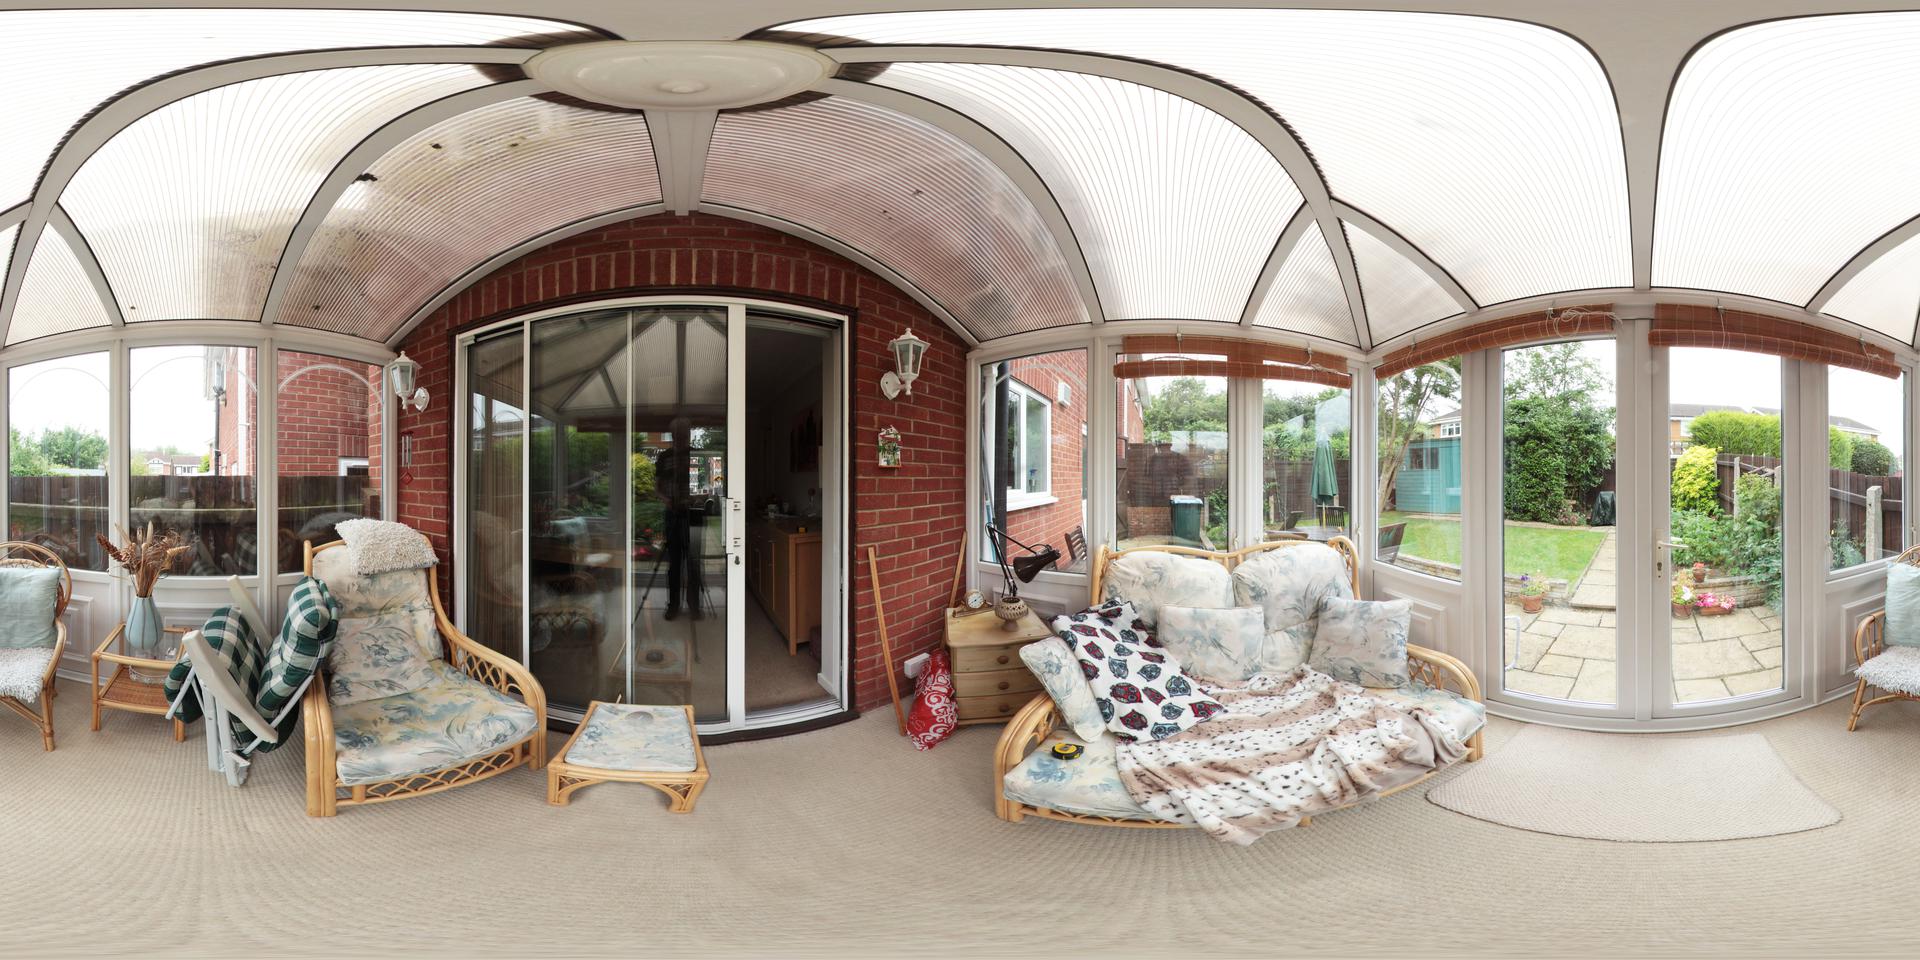
Referred object: the blue vase with dried flowers

Referred object: the white outdoor wall lantern